Beirut

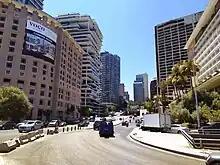
Street of Beirut Central District, 2023

During the 2006 Lebanon War, Israeli bombardment caused damage in many parts of Beirut, especially the predominantly Shiite southern suburbs of Beirut. On 12 July 2006, the "Operation Truthful Promise" carried out by Hezbollah ended with 8 Israeli deaths and 6 injuries. In response, the IDF targeted Hezbollah's main media outlets. There were then artillery raids against targets in southern Lebanon, and the Israeli cabinet held Beirut responsible for the attacks. Then on 13 July 2006 Israel began implementing a naval and air blockade over Lebanon; during this blockade Israel bombed the runways at Beirut International Airport and the major Beirut-Damascus highway in Eastern Lebanon.